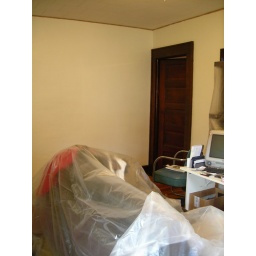
That's the door you use to come into the room. My desk will be against that wall there on the left.